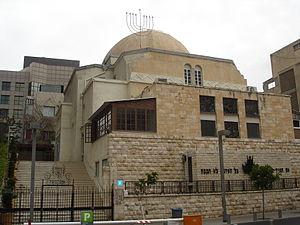
La synagogue Ohel Moed, littéralement Tente d'assignation ou Tabernacle, aussi dénommée Grande synagogue séfarade de Tel-Aviv, est située au 5 Rehov Shadal, au cœur de Tel-Aviv, non loin du boulevard Rothschild. Construite dans les années 1930 en style art déco, elle se trouve actuellement entourée d'immeubles de bureaux de grande hauteur.
Cet article présente la liste de synagogues d'Israël.